Nico Marley

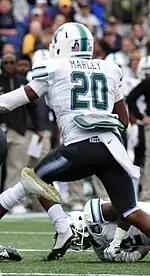
Marley with Tulane in 2015

Marley joined the Tulane Green Wave football team in 2013. It was the only NCAA D-I Football Bowl Subdivision institution to offer him a scholarship, and only two NCAA D-I Football Championship Subdivision institutions did. As a freshman, he was named Conference USA Co-Freshman of the Year and a member of the C-USA All-Freshman Team, with 67 tackles in 13 games. In 2014 he got an All-American Athletic Conference Honorable Mention with 82 tackles in 12 games. In 2015, he was named a member of the All-American Athletic Conference First-team, with 82 tackles in 12 games. In 2016, he was named again a member of the All-American Athletic Conference First-team, with 88 tackles in 12 games. He graduated in business management and marketing.